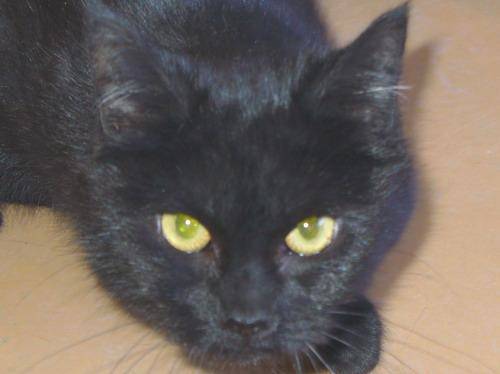
Label: cat